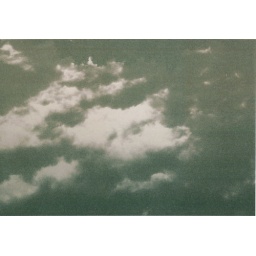
The pig in the sky